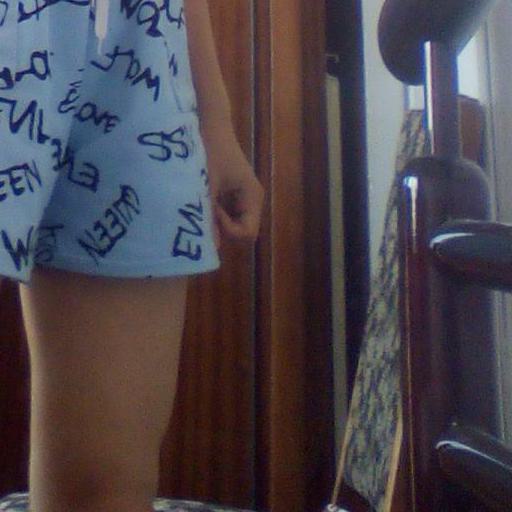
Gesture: no_gesture